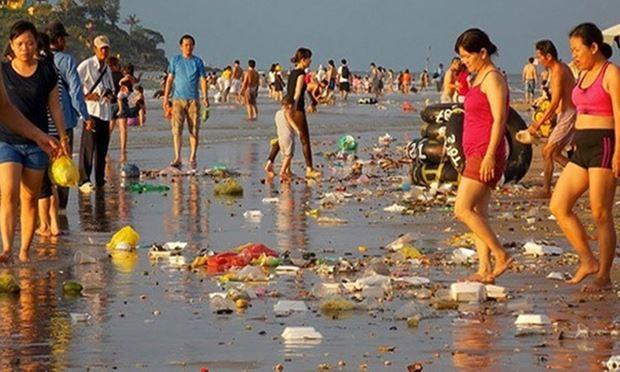
ở trên bãi biển có sự xuất hiện của nhiều rác thải